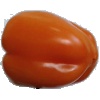
Label: orange_pepper